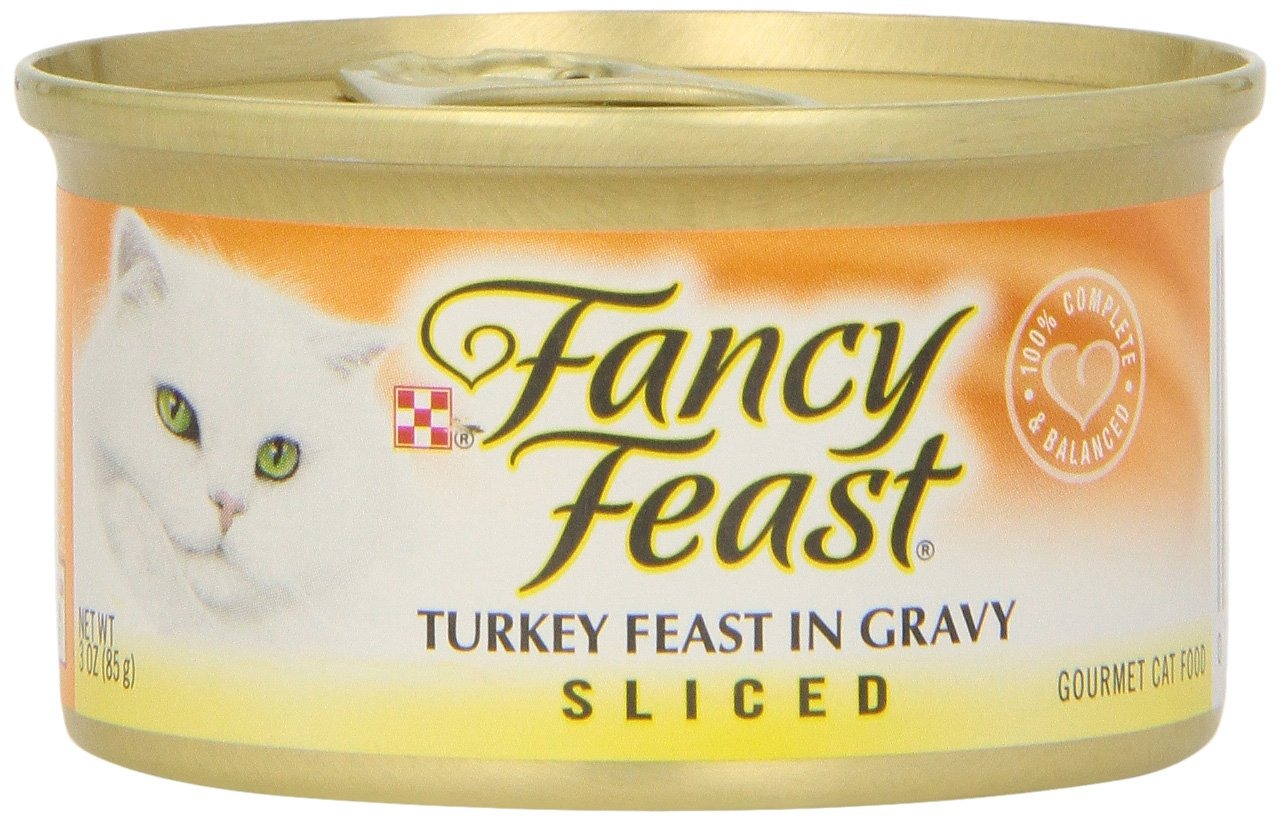
Item Name: Fancy Feast Cat Food Sliced Turkey Feast In Gravy, 3 oz
Bullet Point: 100% complete and balanced
Product Description: Canned Wet Pet Food
Value: 3.0
Unit: Ounce

Price: 2.89